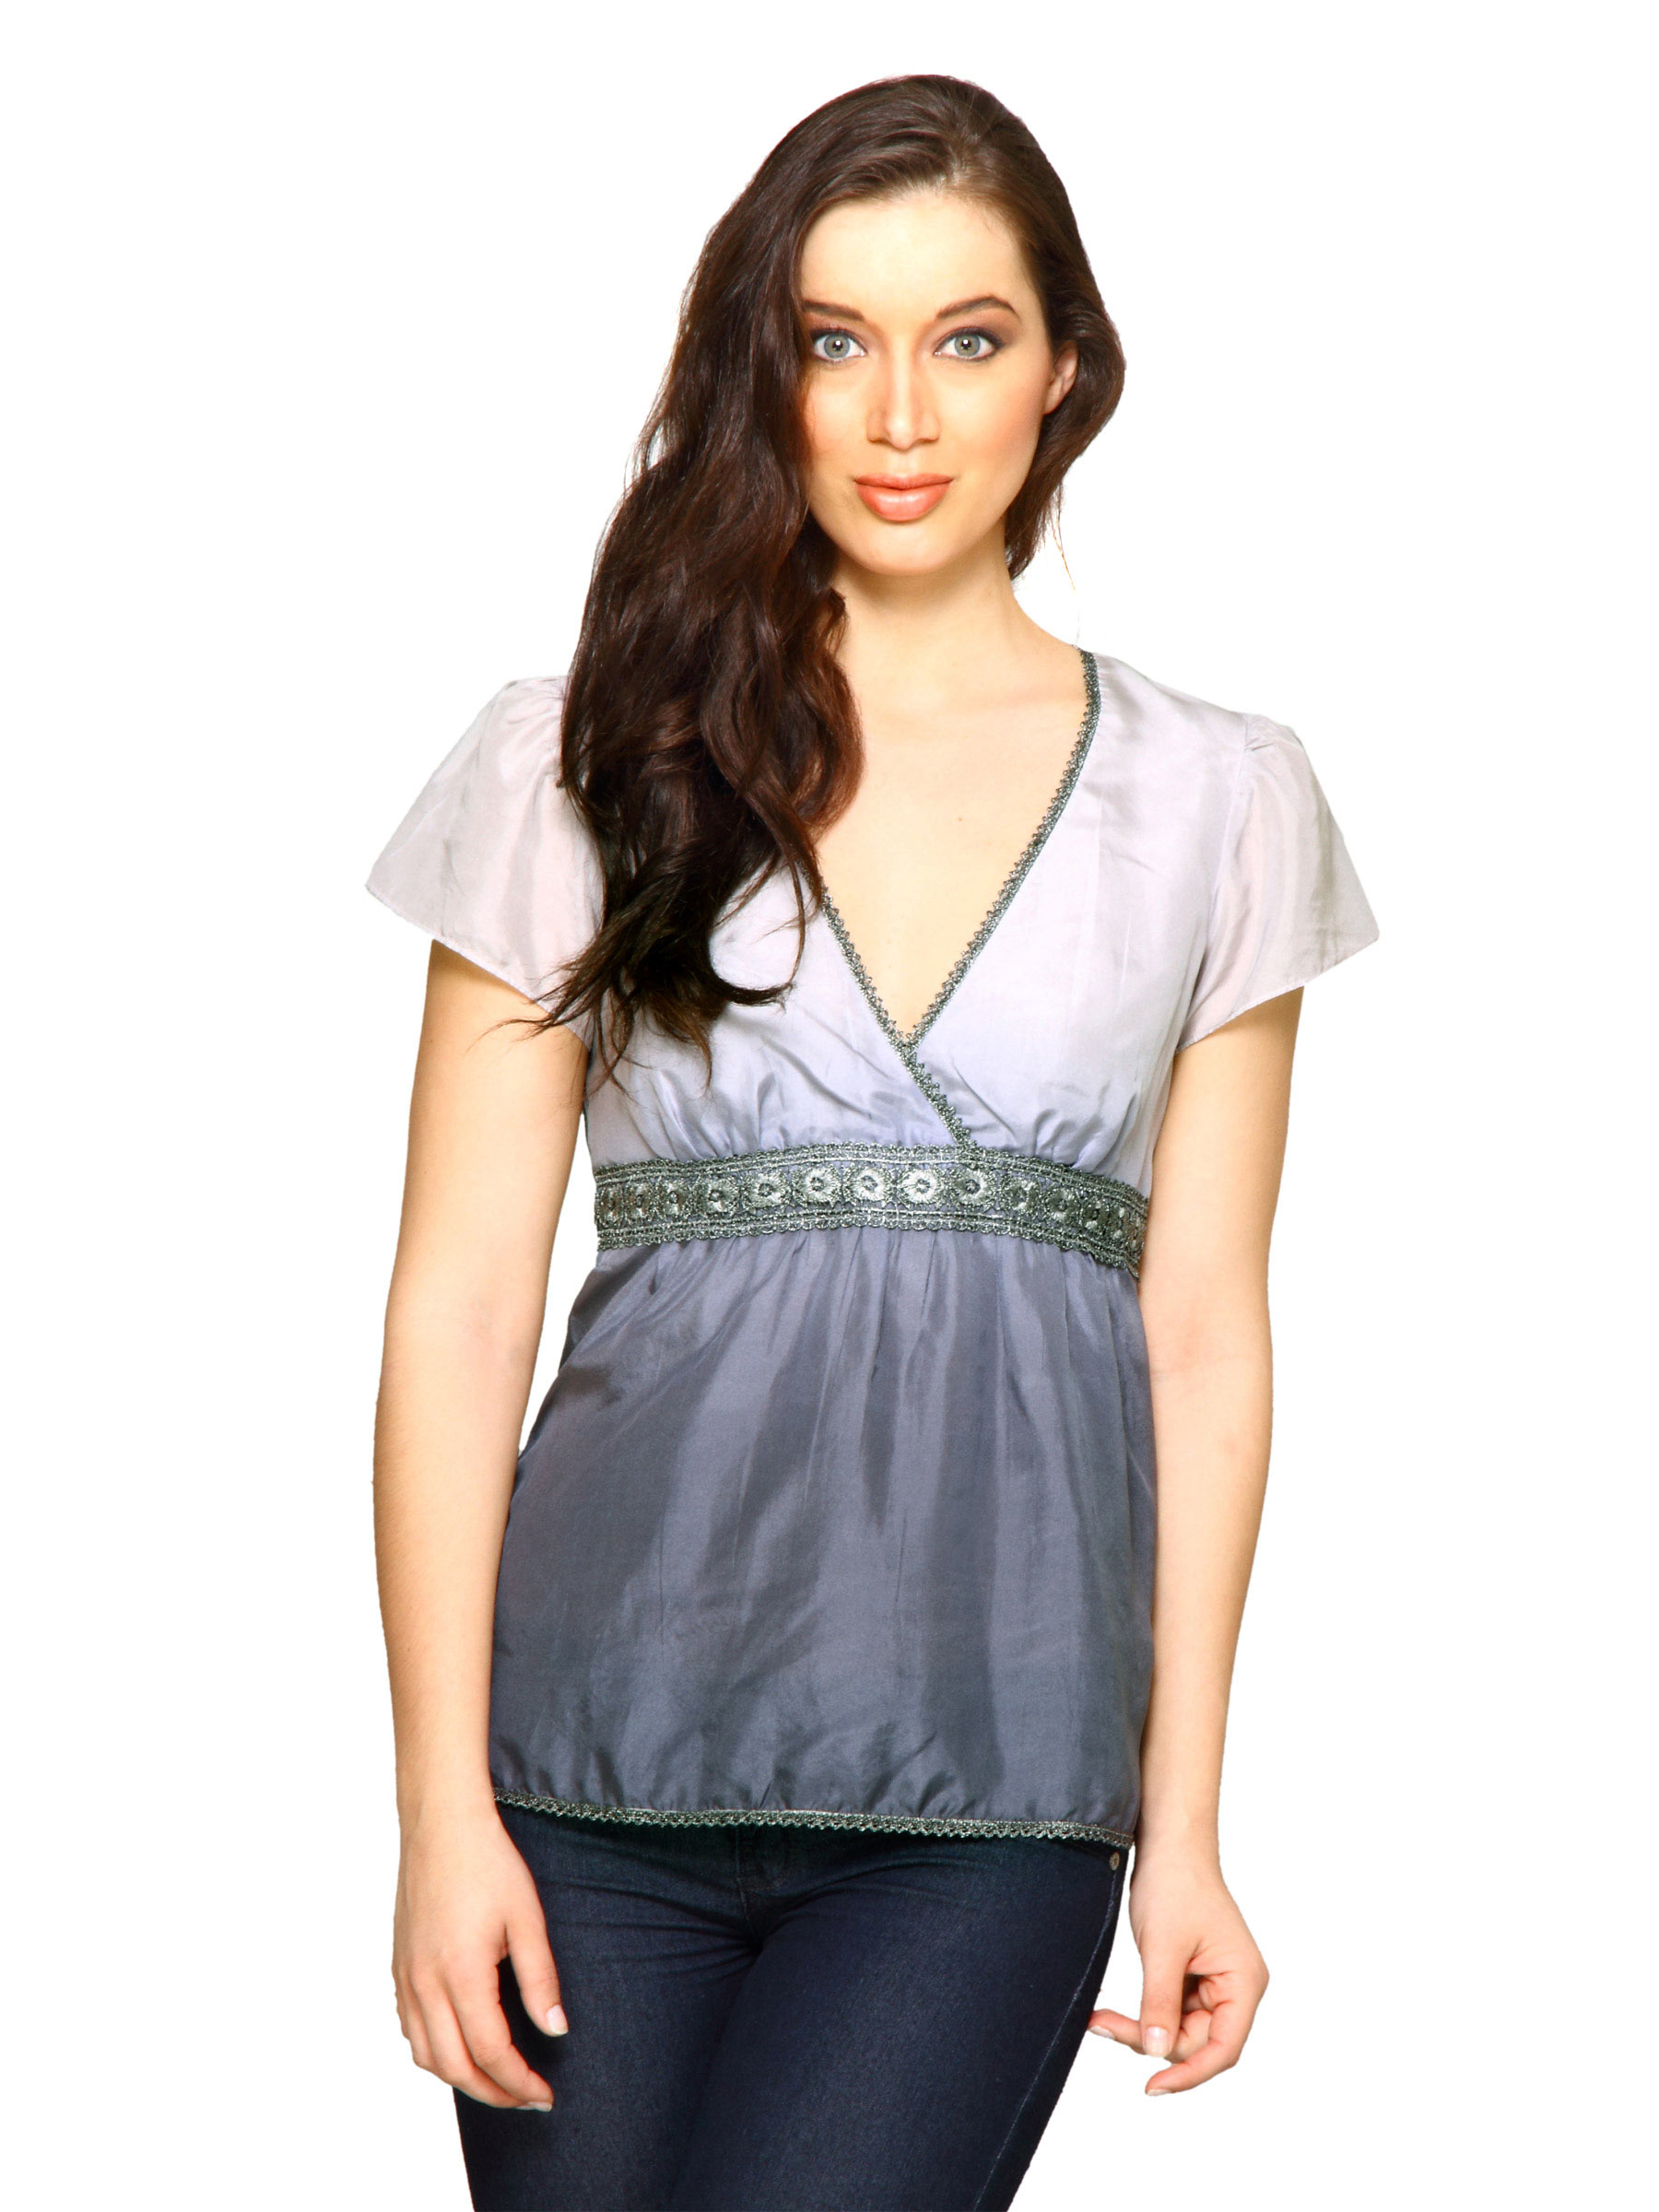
Forever New Women Slate Grey Tops
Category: Apparel / Topwear / Tops
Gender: Women
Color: Grey
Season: Fall 2011
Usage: Casual